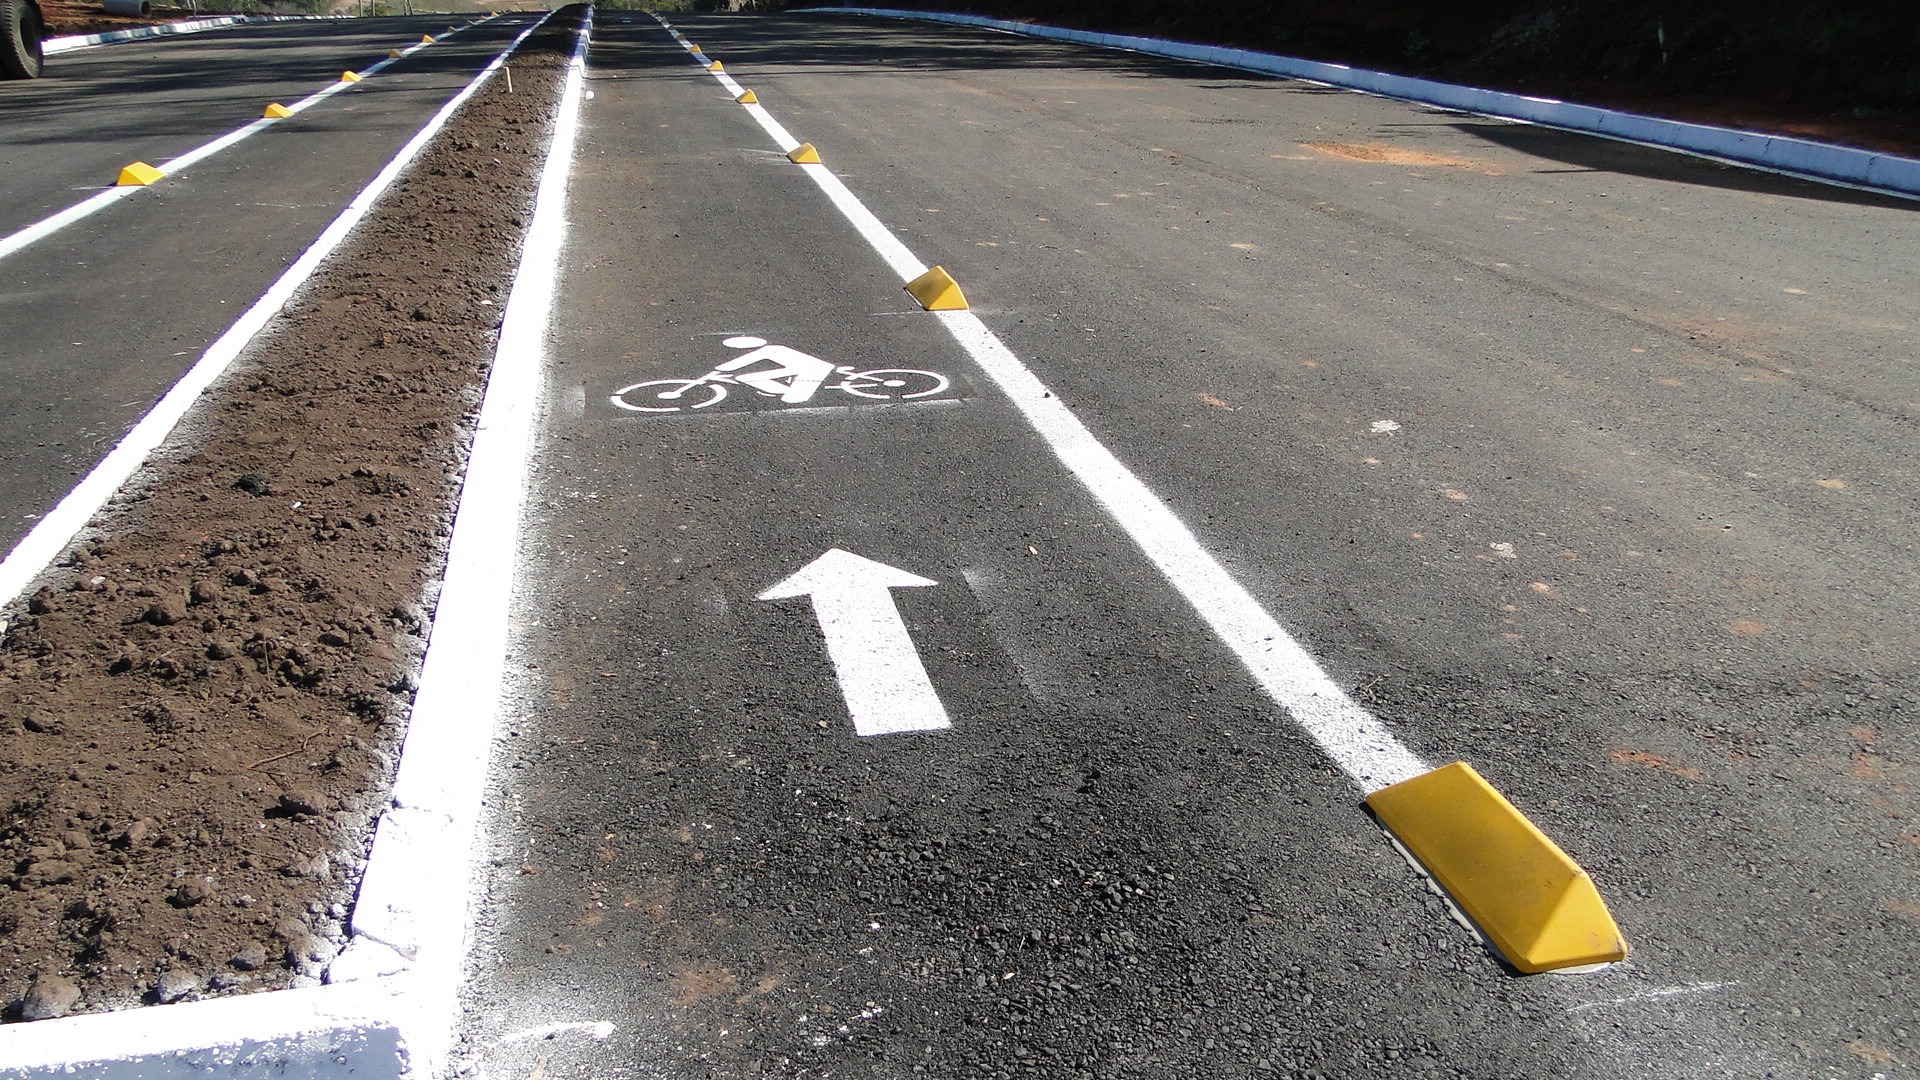
nature, path, road, highway, bike, parking, asphalt, lane, security, expressway, road sign, bike path, construction site, infrastructure, race track, signaling, attention, respect, two wheels, traffic signal, pedestrian crossing, road surface, user, the middle wire